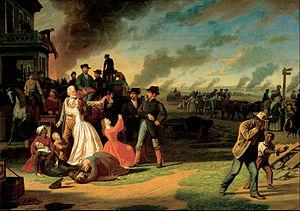
Le Missouri durant la guerre de Sécession, est un État limitrophe très contesté, habité par des sympathisants de l'Union et de la Confédération. Il envoie des armées, des généraux et du ravitaillement aux deux camps. il est représenté par une étoile sur les deux drapeaux, maintient des gouvernements duaux, et subit une guerre sanglante interne, voisins contre voisins, au sein de la guerre nationale plus importante.